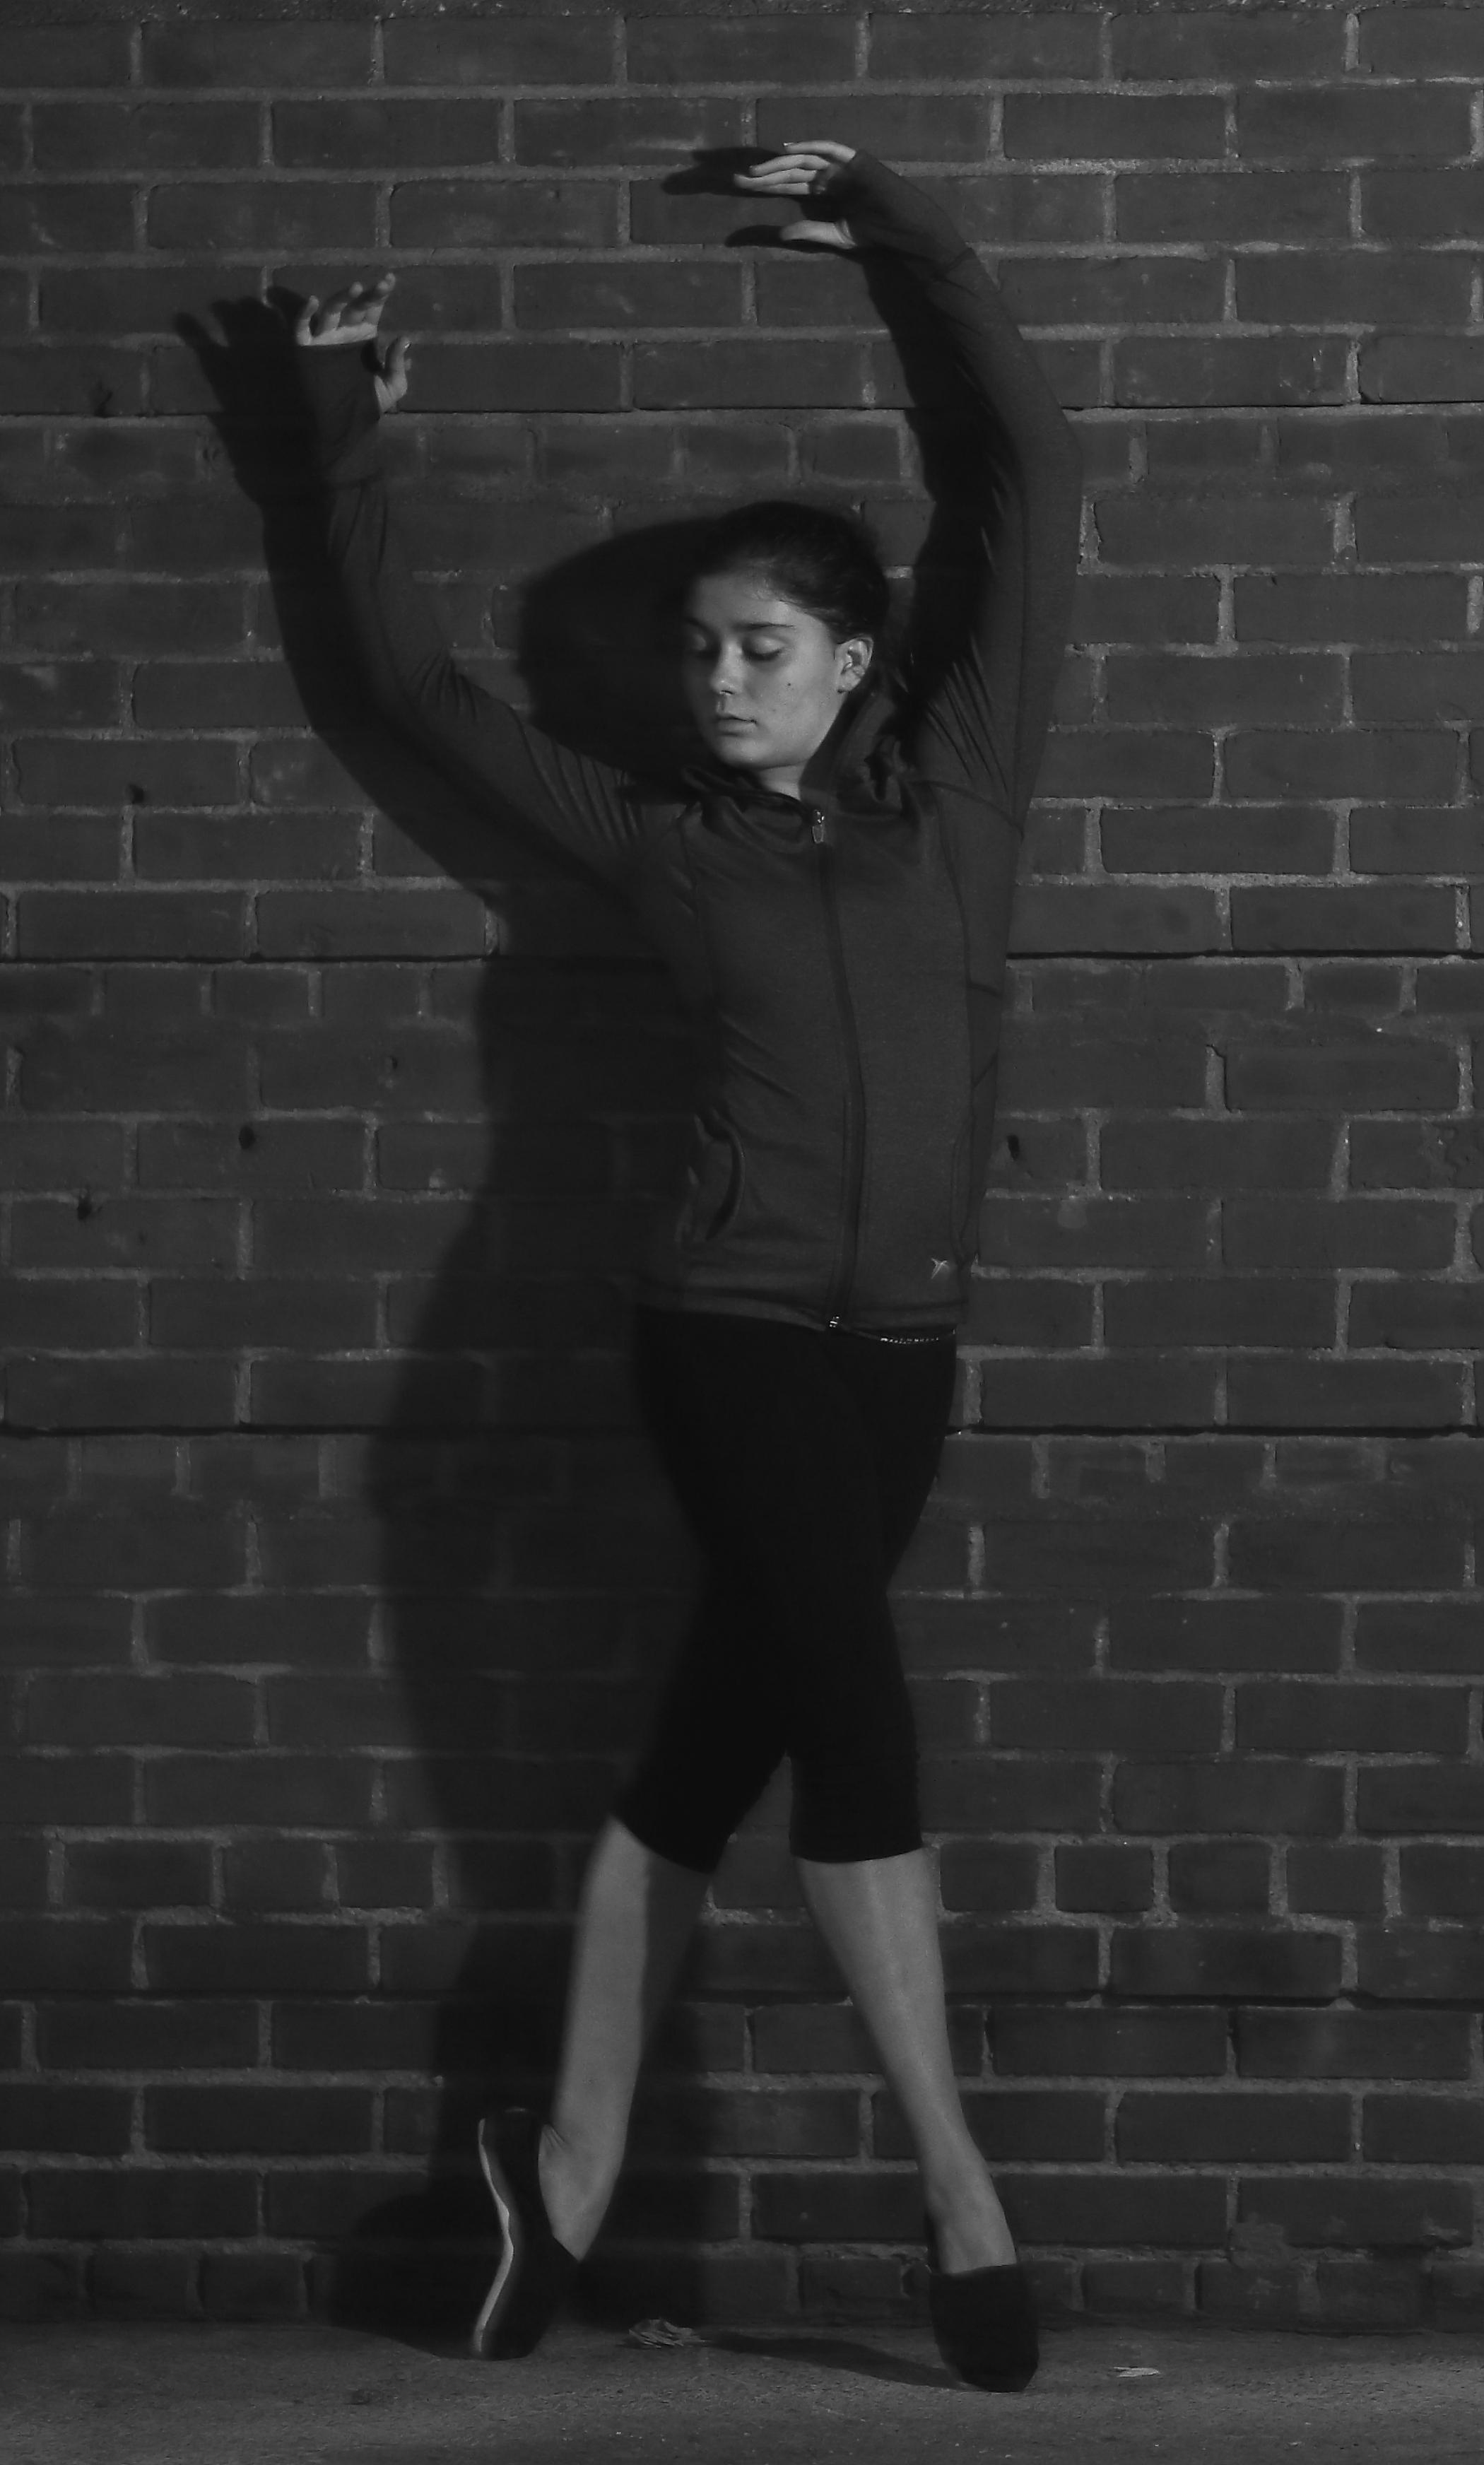
black and white, white, photography, standing, dance, model, sitting, darkness, black, monochrome, cool image, photograph, beauty, entertainment, performing arts, photo shoot, monochrome photography, human positions, modern dance